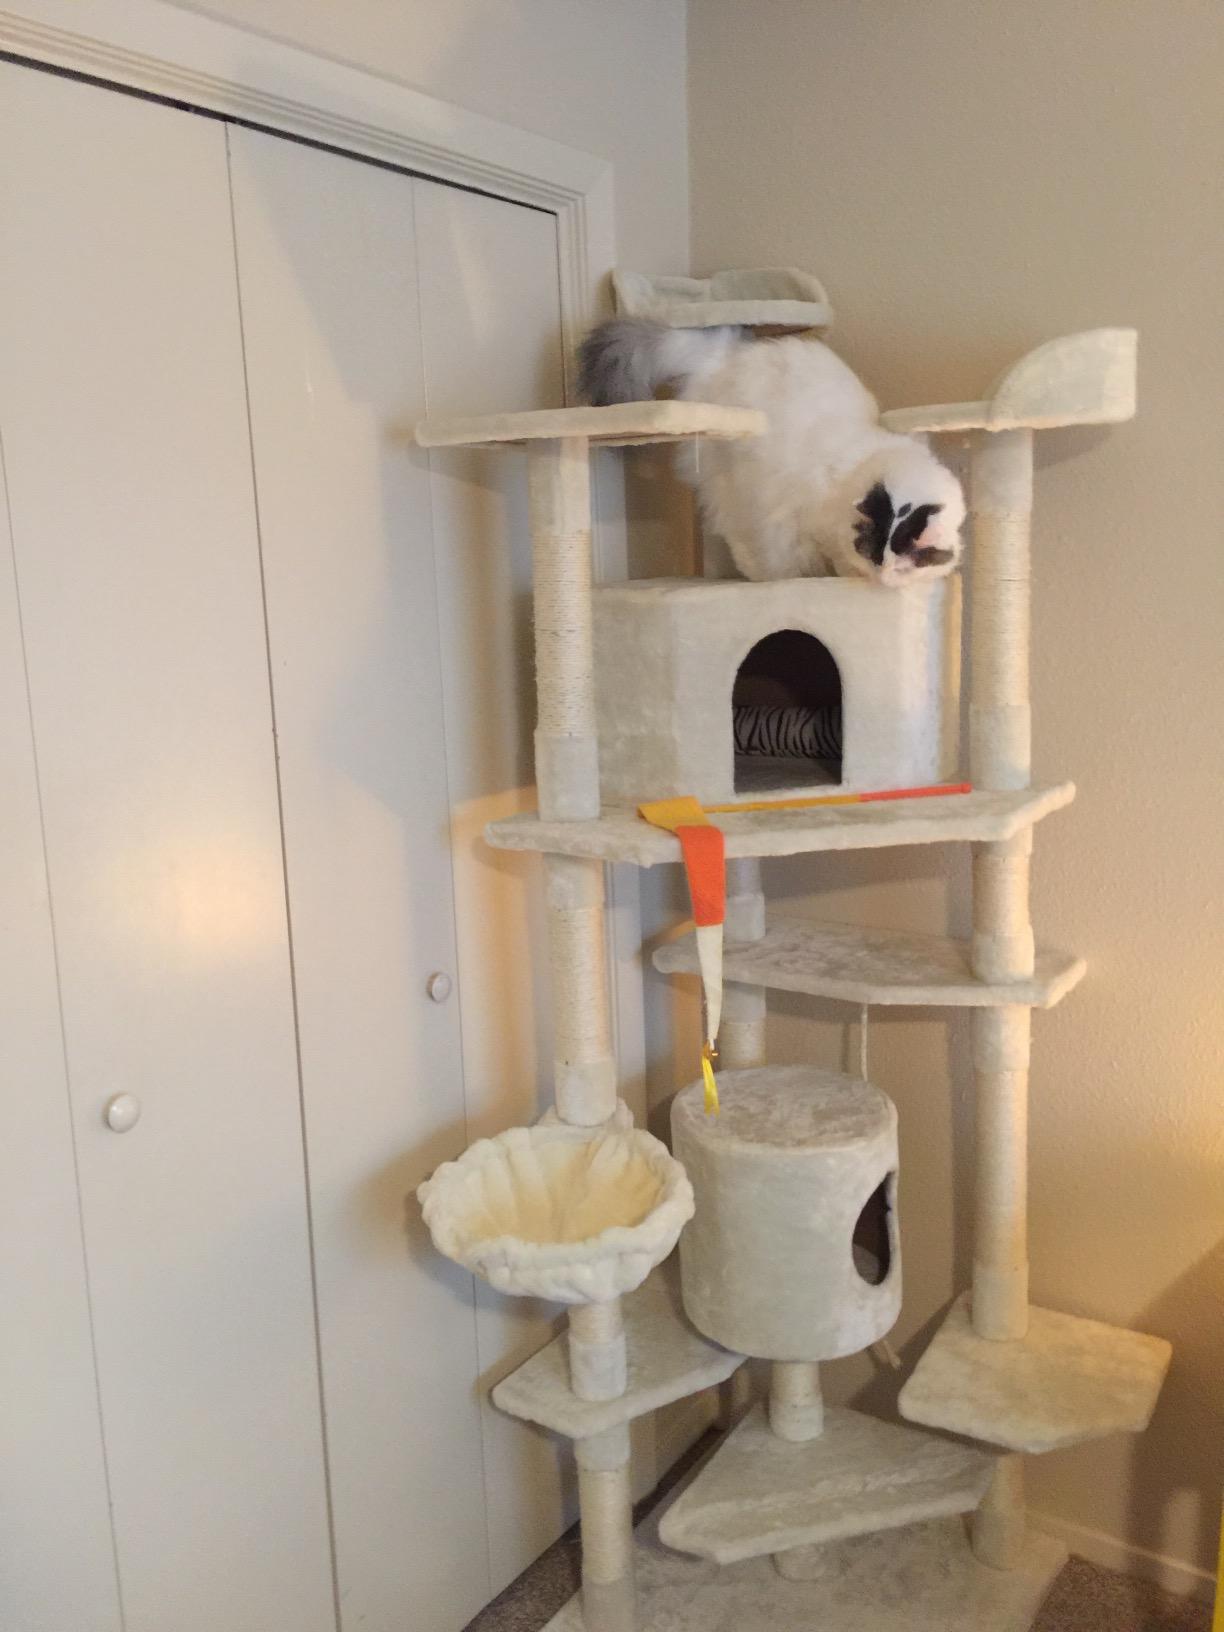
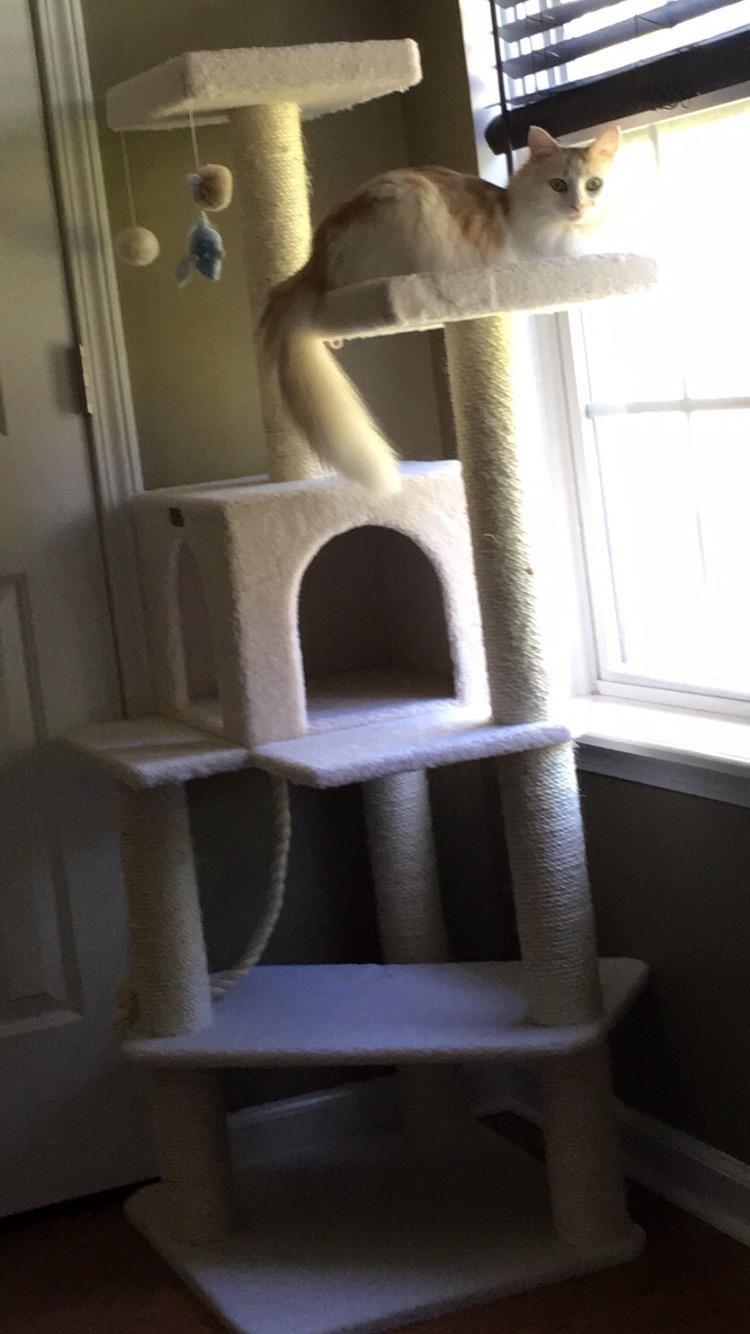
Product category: items_cat tree
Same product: no